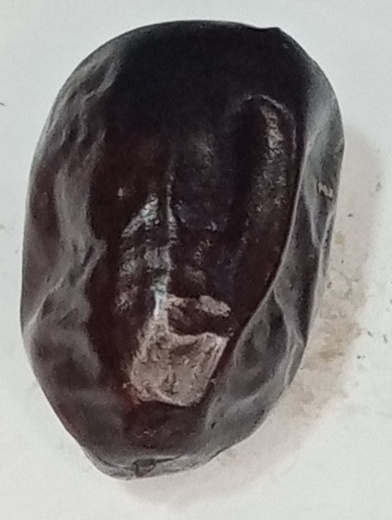
Variety: kupro
Size: large
Grade: grade-2